The Princess on the Glass Hill

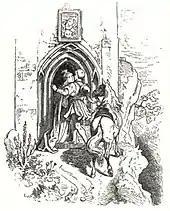
The youth, on the horse, reaches the princess's tower atop the mountain. Woodcut by Ludwig Richter to Bechstein's fairy tale "Hirsedieb" (1853).

Kurt Ranke stated that the tale type was "very popular in Germany", and reported more than 60 variants.